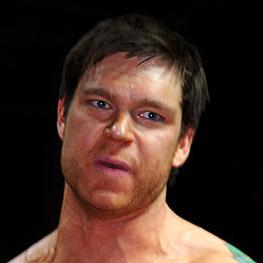
Age: 31